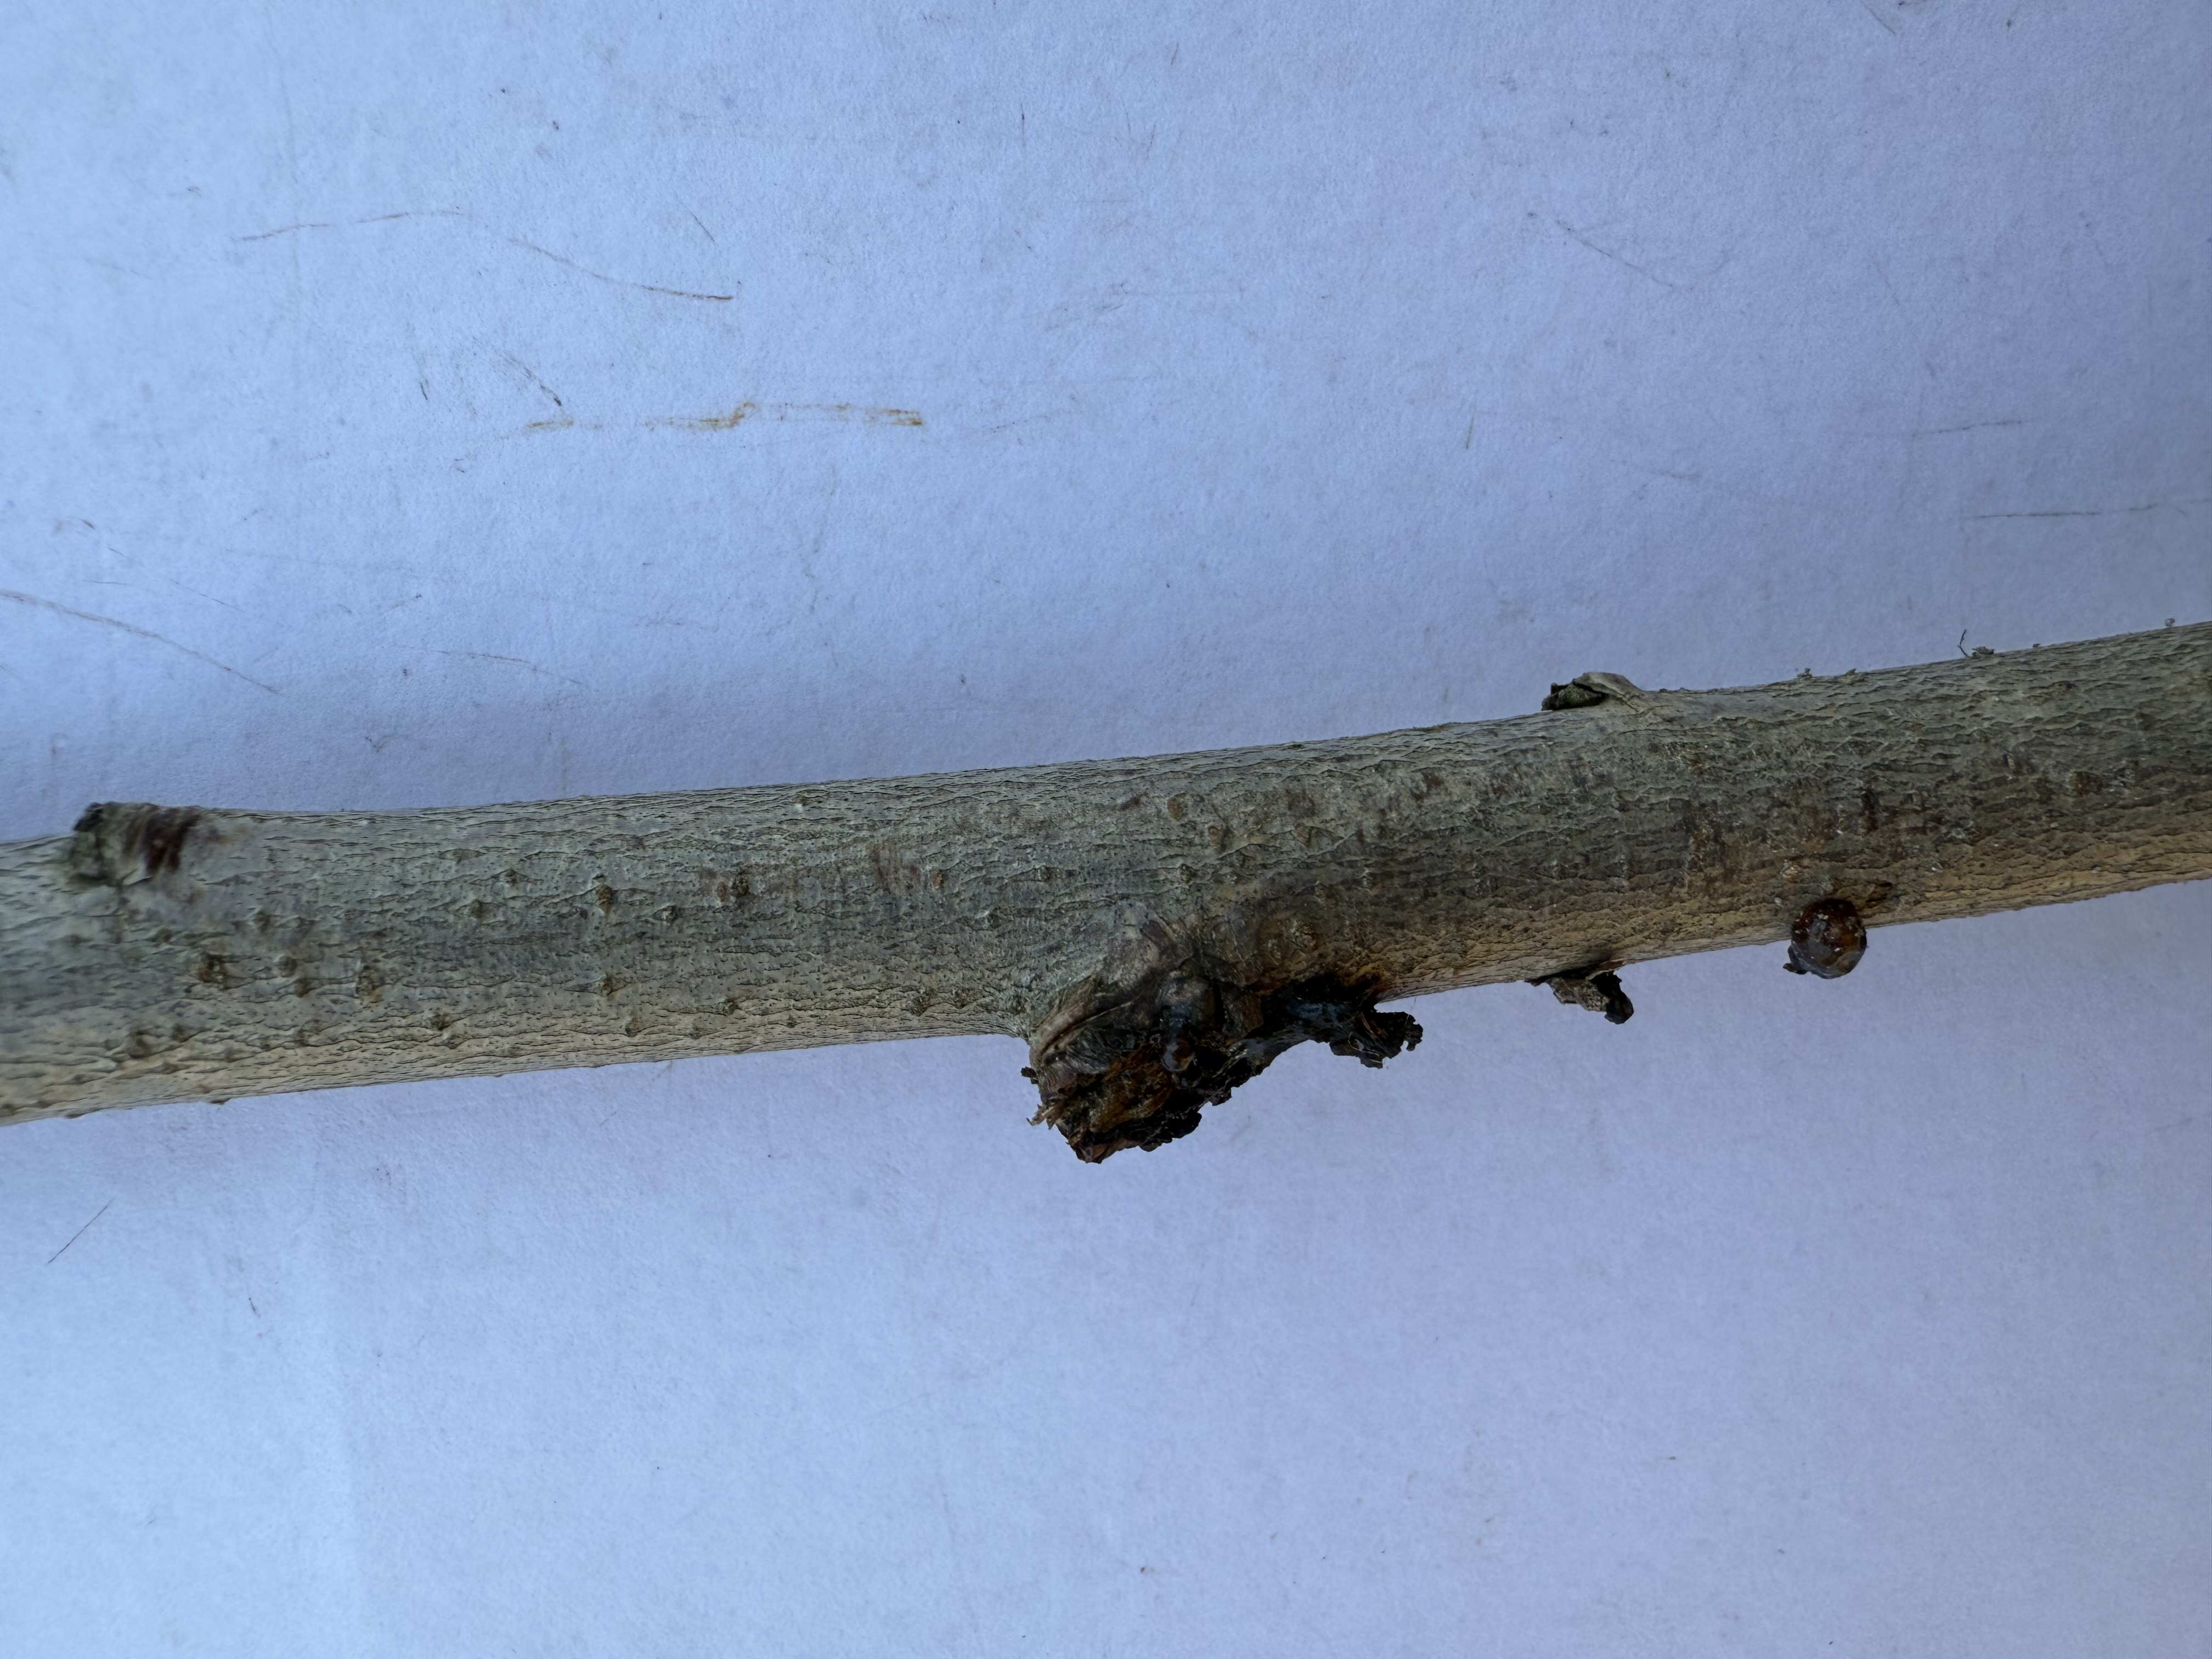
Variety: Duke Blueberry